Stanisław Egbert Koźmian

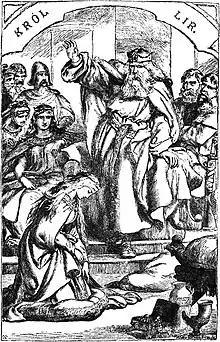
An illustration by Henry Courtney Selous for Koźmian's translation of "King Lear" (1875)

From 1845 Koźmian published articles in the cultural magazine "Poznań Review" (""), and in 1849 he and his brother Jan become joint editors. From the mid-1850s until the magazine ceased publication in 1865, he was its editor-in-chief. The periodical moved from being purely religious to discussing issues such as literature, art, science, and economics, although it maintained its strongly Catholic and conservative perspective. Koźmian's interests were wide; he published articles and essays on issues ranging from mathematical topics in Polish and English as well as on Polish-British relations, and on Shakespeare.